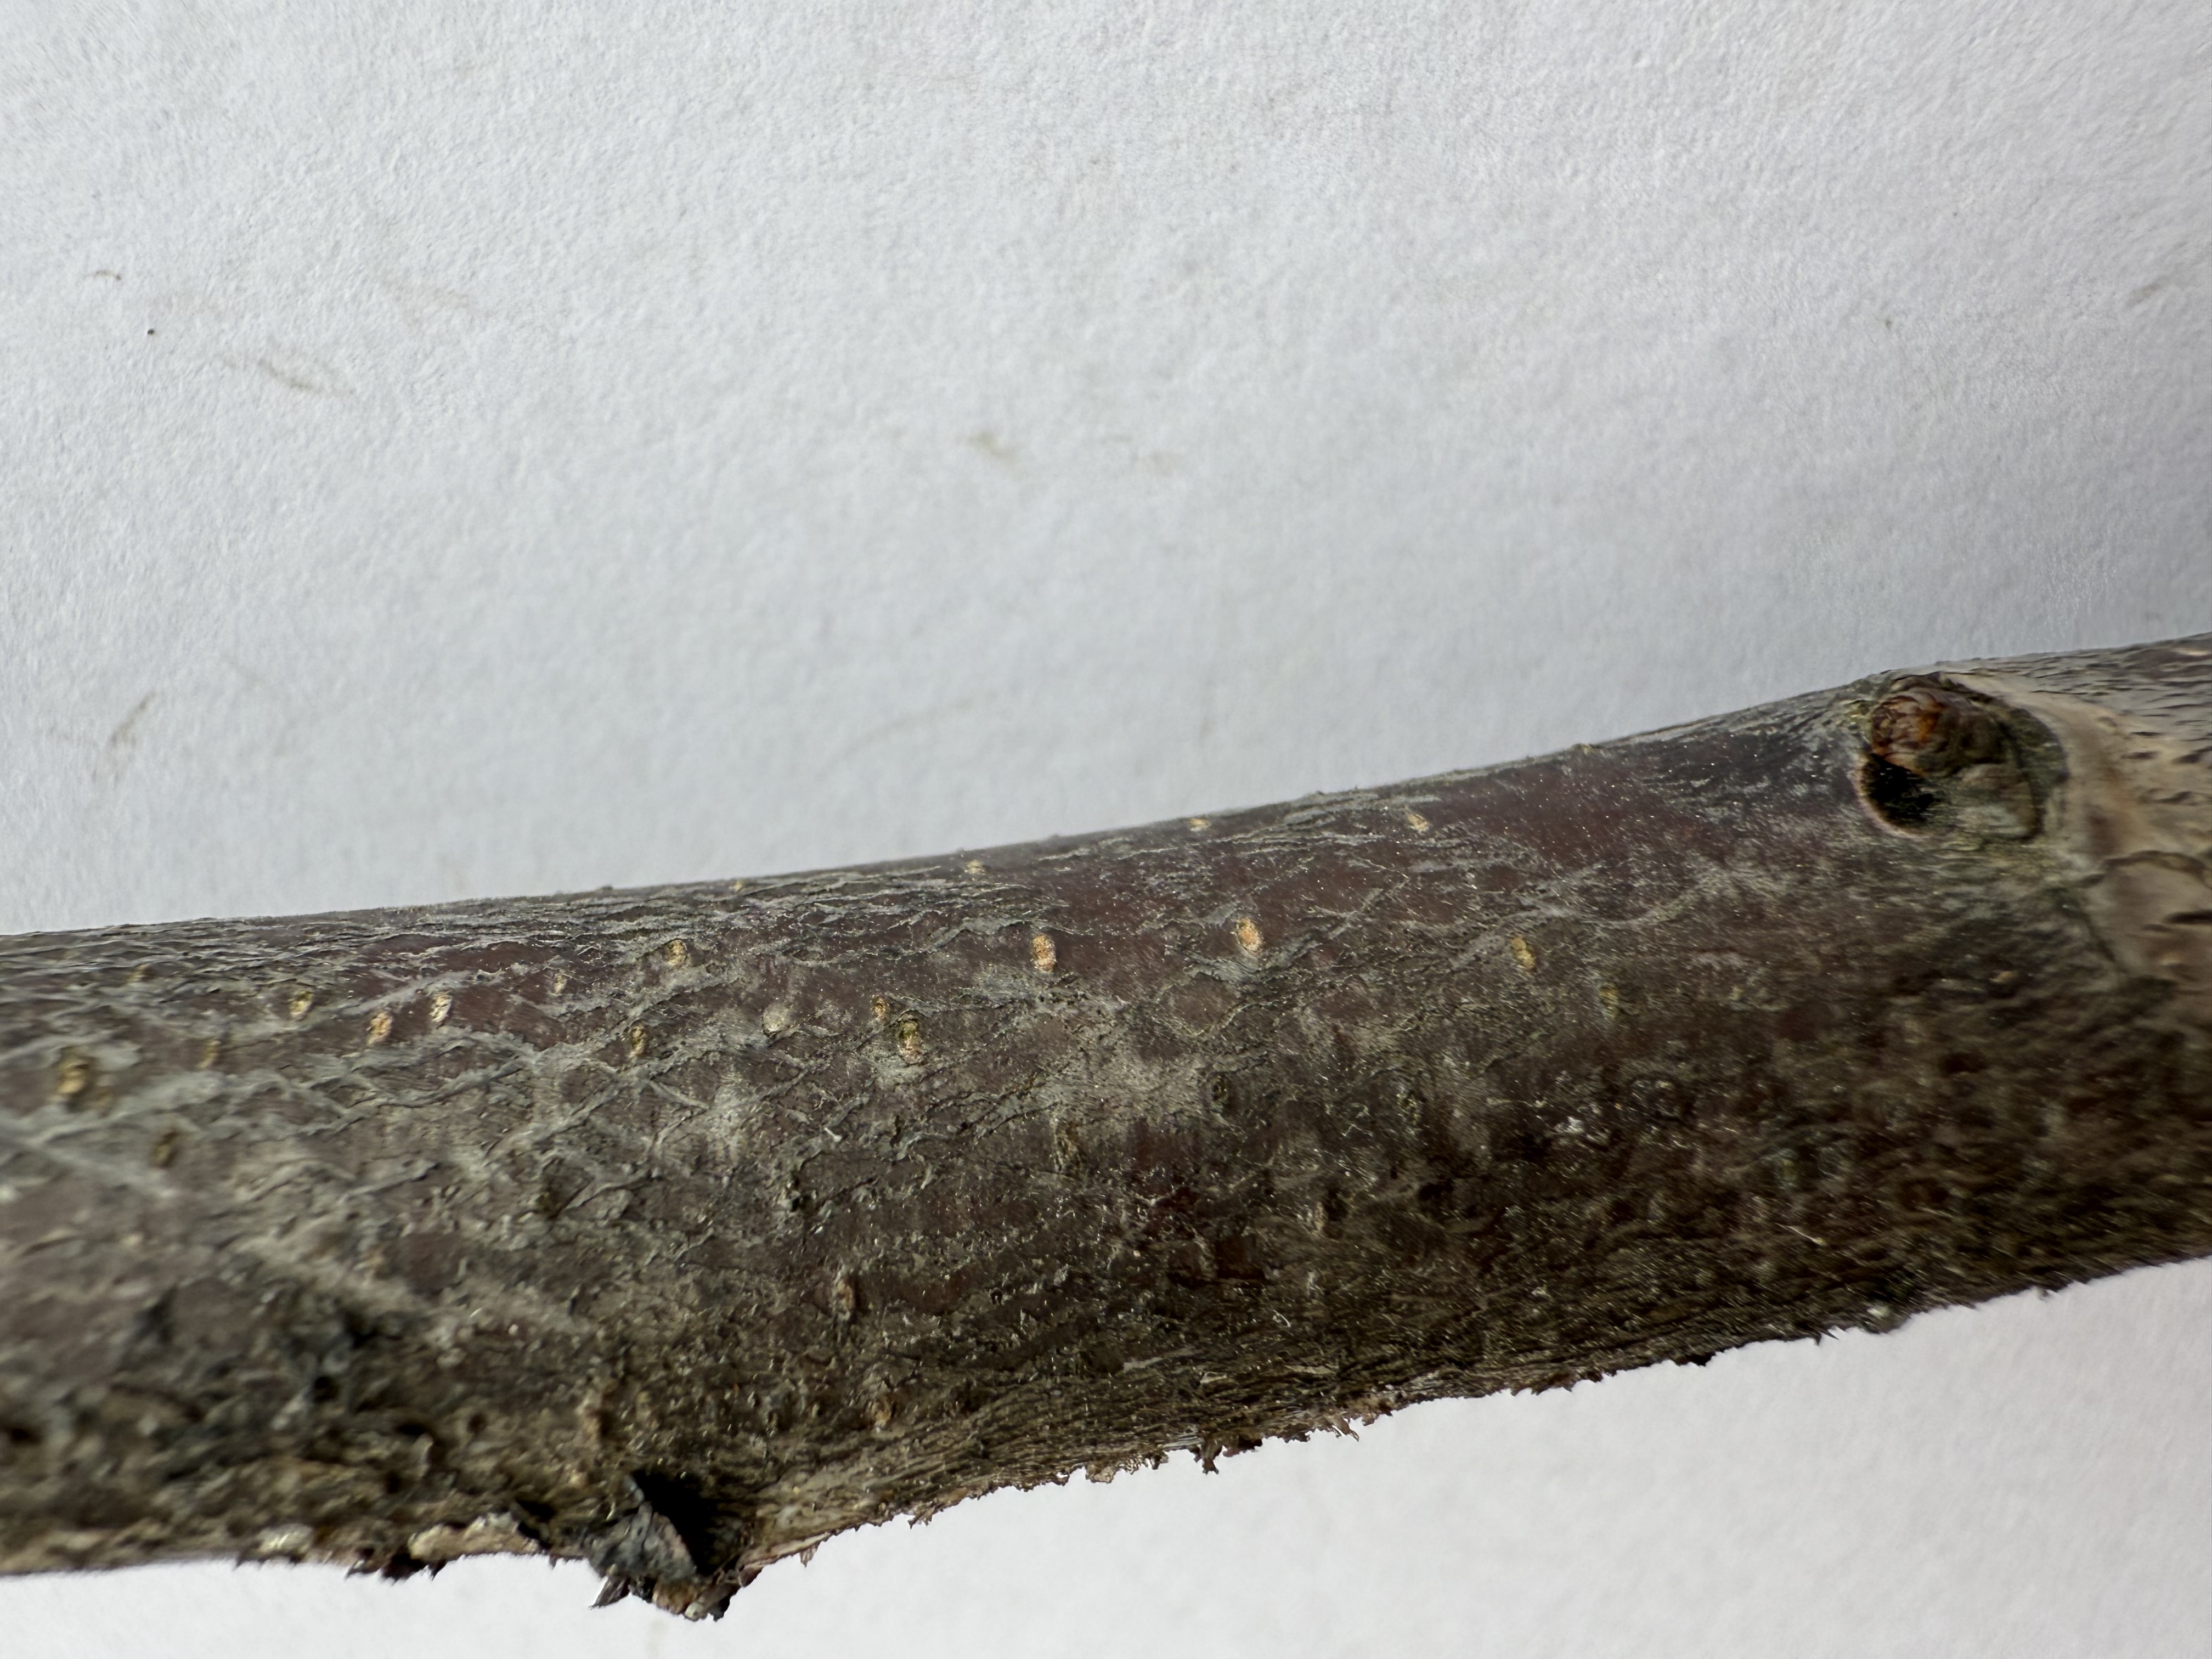
Variety: Murdum Plum